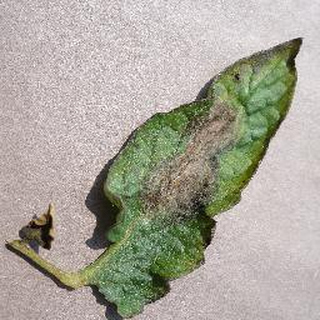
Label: tomato_late_blight